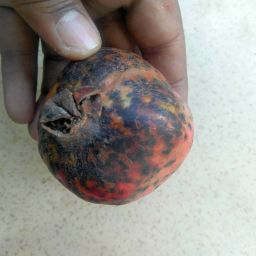
Fruit: Pomegranate
Quality: Bad